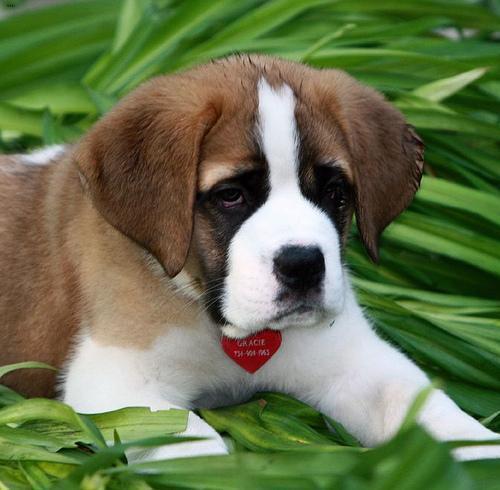
saint bernard